Chetniks! The Fighting Guerrillas

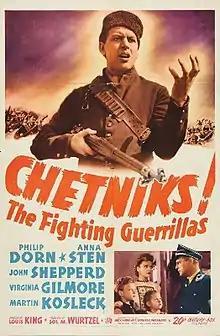
1943 20th Century Fox film poster.

The New York Times reviewed the movie favorably on March 19, 1943 after it was shown in New York at the Globe in a review by “T.M.P.”, Thomas M. Pryor. Pryor wrote that the movie was “splendidly acted” and that it had “the right spirit”.